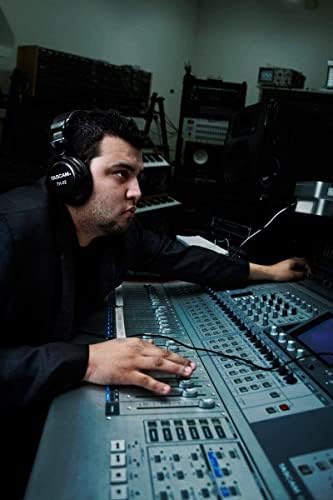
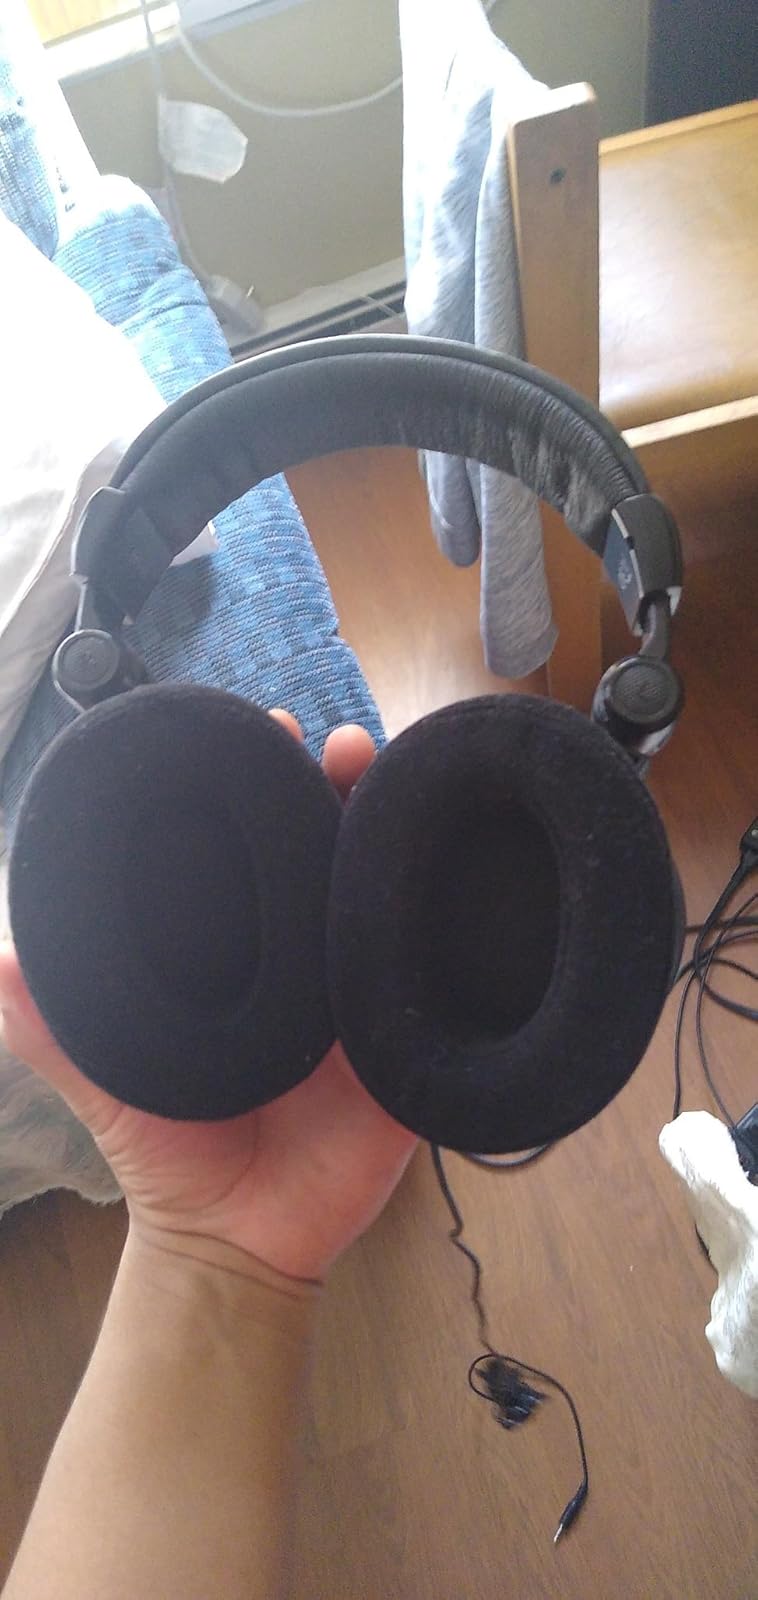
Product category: headphones
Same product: yes